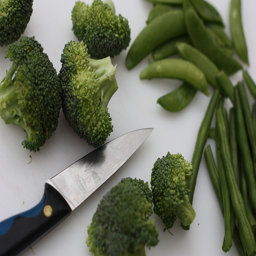
A cutting board with sliced broccoli, green beans, and snap peas.
Different green vegetables are on a cutting board with a knife.
Cut up broccoli and beans on cutting board with knife.
Assortment of green vegetables being prepared with knife.
a knife with a black handle broccoli and green beans